Whale watching

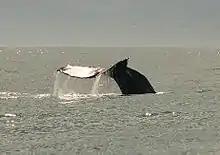
Whale watching in Kaikoura, December 2000

Eastern Canada has many whale watching tours in the estuary and gulf of St. Laurence River, in Newfoundland and Labrador, Quebec, Nova Scotia or New Brunswick. Twenty-two species of whales and dolphins frequent the waters of Newfoundland and Labrador, although the most common are the humpback, minke, fin, Beluga and killer whales. Another popular whale-watching area is at Tadoussac, Quebec, where Belugas favor the extreme depth and admixture of cold fresh water from the Saguenay River into the inland end of the Gulf of St. Lawrence. Humpbacks, minkes, fin and blue whales are also frequently seen off Tadoussac. The Bay of Fundy is an equally important feeding ground for large baleen whales and dozens of other creatures of the sea; it shares a population of migrating humpbacks with America and is a known summer nursery for mother right whales with calves.